Steve Cuden

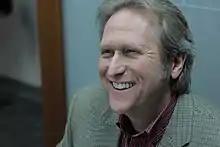

Steve Cuden (born September 25, 1955, in Pittsburgh, Pennsylvania) is an American screenwriter, director, lyricist, playwright, author, theater lighting designer, artist, and teacher. He is best known for his work on the Broadway musical, "Jekyll & Hyde", as well as his writing for numerous television series.